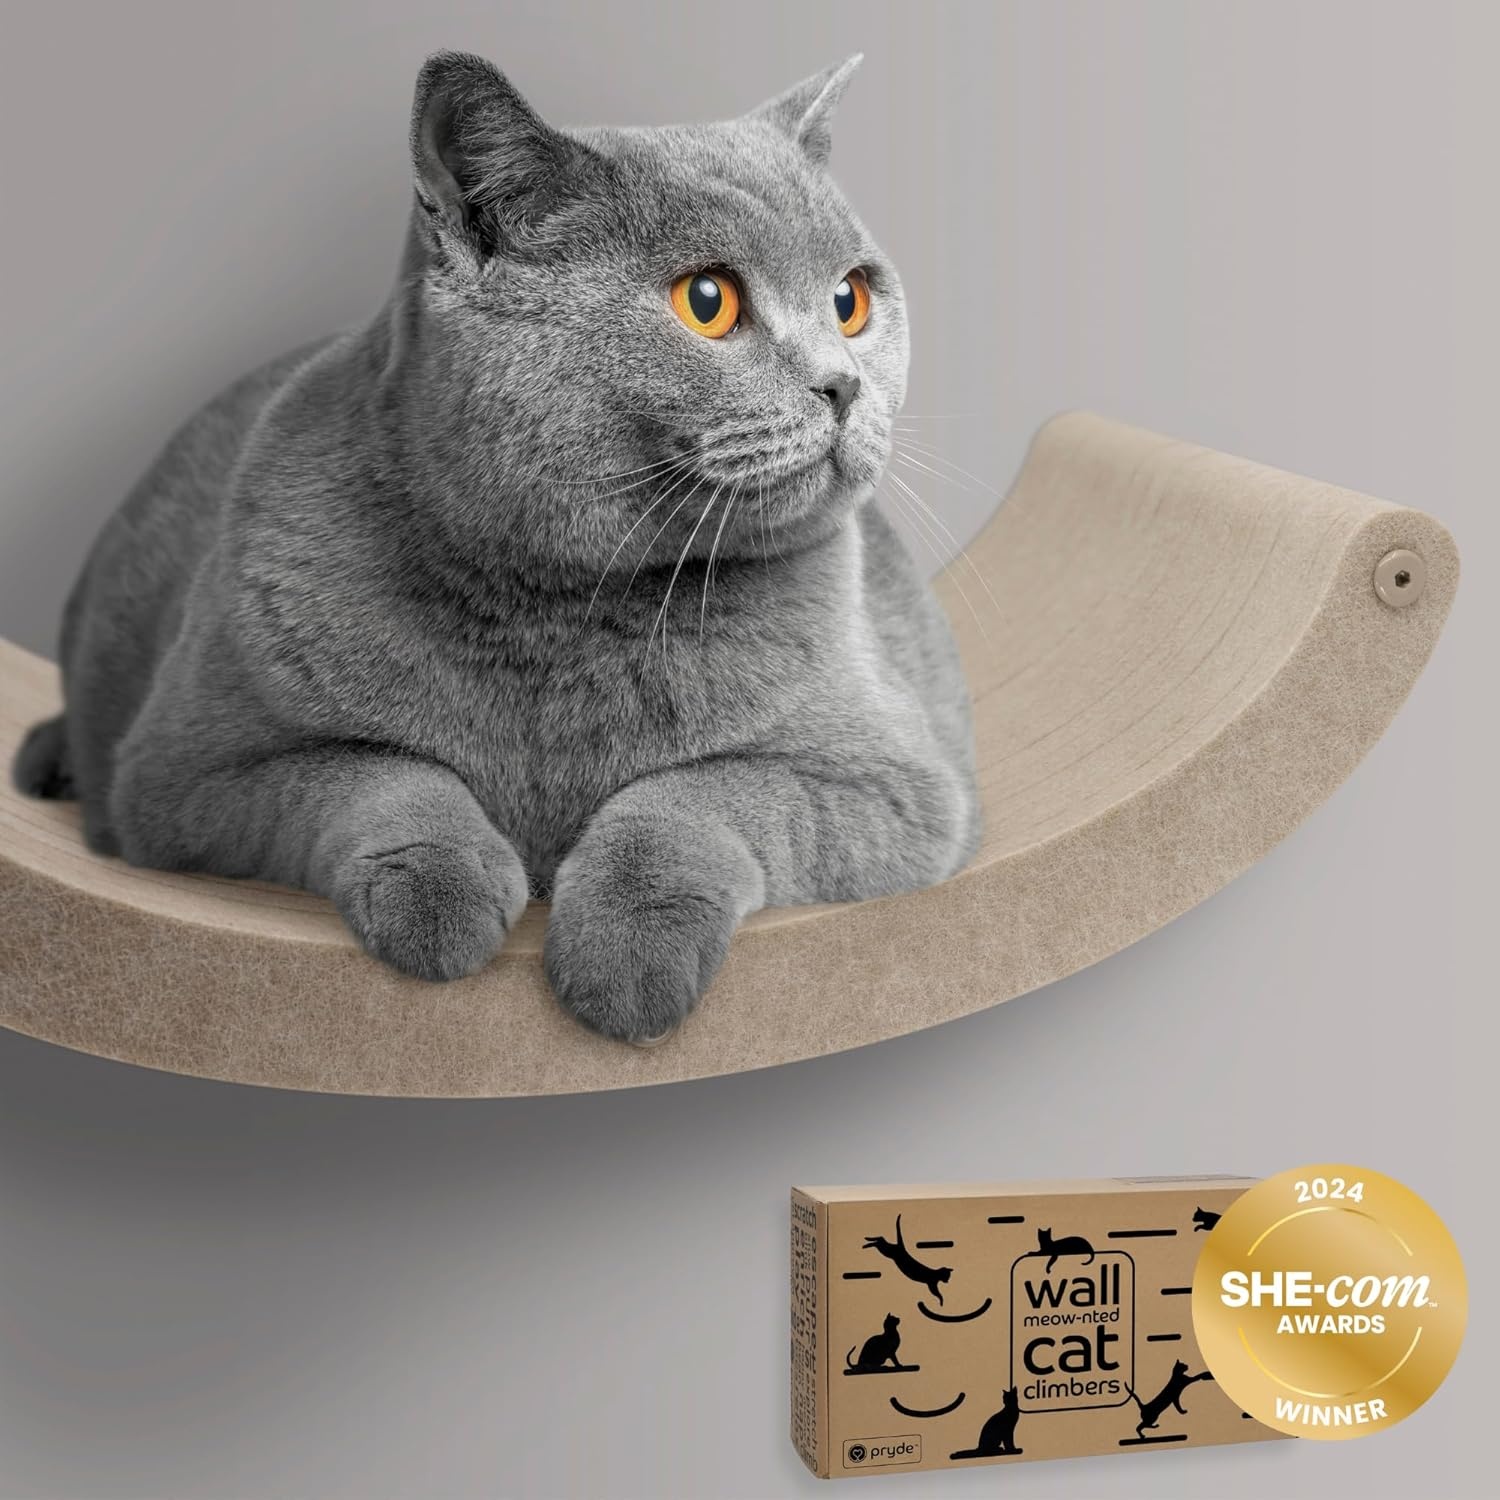
Wall Mounted Cat Hammock Bed by Pryde Pets - Floating Perch Curved Shelf, 100% Sustainable PET Felt Feline Enrichment Climber Furniture for Indoor Cats, Modern Climbing Gym Jungle Design (Oatmeal)
Overview Product Dimensions : 16.54"L x 8.7"W x 1.38"H Breed Recommendation : All Breed Sizes Specific Uses For Product : Catio, Exercise, Indoor Use, Outdoor Safe, Relaxing Recommended Uses For Product : Indoor, Outdoor Material : Felt, Powder Coated Stainless Steel Brackets & Bolts About this item Purr-fection in Every Step: Pryde Pets cat wall furniture is expertly crafted using a tactile felt, crafted from PET recycled bottles, ensuring your cat wall shelf is sturdy, long lasting and can support small kittens to cat-osaurus rex. Empower your feline’s playful spirit and curiosity with our bed style meow-nted cat shelves. Effortless Paradise: This cat hammock and wall bed includes all installation hardware, allowing your fur-baby to start exploring right away. Our cat climbing shelf securely attaches to concrete, cement, brick, dry wall and more ensuring your cat’s safety. Pawsitive Impact: Our wall mounted cat furniture is crafted with recycled P.E.T. felt materials, creating a strong, tactile and anti-slip felt to endure daily use. Our patent-pending design offers irresistible softness, perfect for face rubs and head bumps. Elegance Meets Function: Designed for your cat and your style, our sleek, modular cat wall bed lets you create a stunning place to play or relax that enhances home decor while keeping clutter at bay. Paws and Shine: Each cat shelf has a weather-proof design meaning you can expand your cat’s adventures outdoors, perfect for catios and secure areas. With our cat hammock, your cat can scratch, snuggle and snooze anywhere. Award-Winning Design: Proud recipient of SHE-COM’s “Animal Product of the Year” for our elegant design, innovative features, and eco-friendly approach. We're officially trusted and celebrated by veterinarians, cat specialists, customers, and design experts alike.
Brand: PrydePets
Category: Animals & Pet Supplies > Pet Supplies > Cat Supplies > Cat Furniture > Cat Perches & Shelves